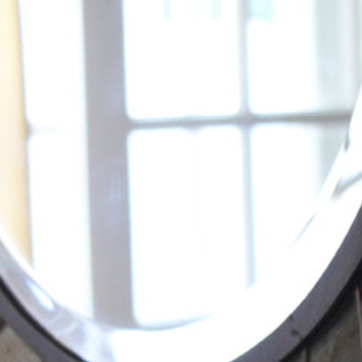
Material: mirror